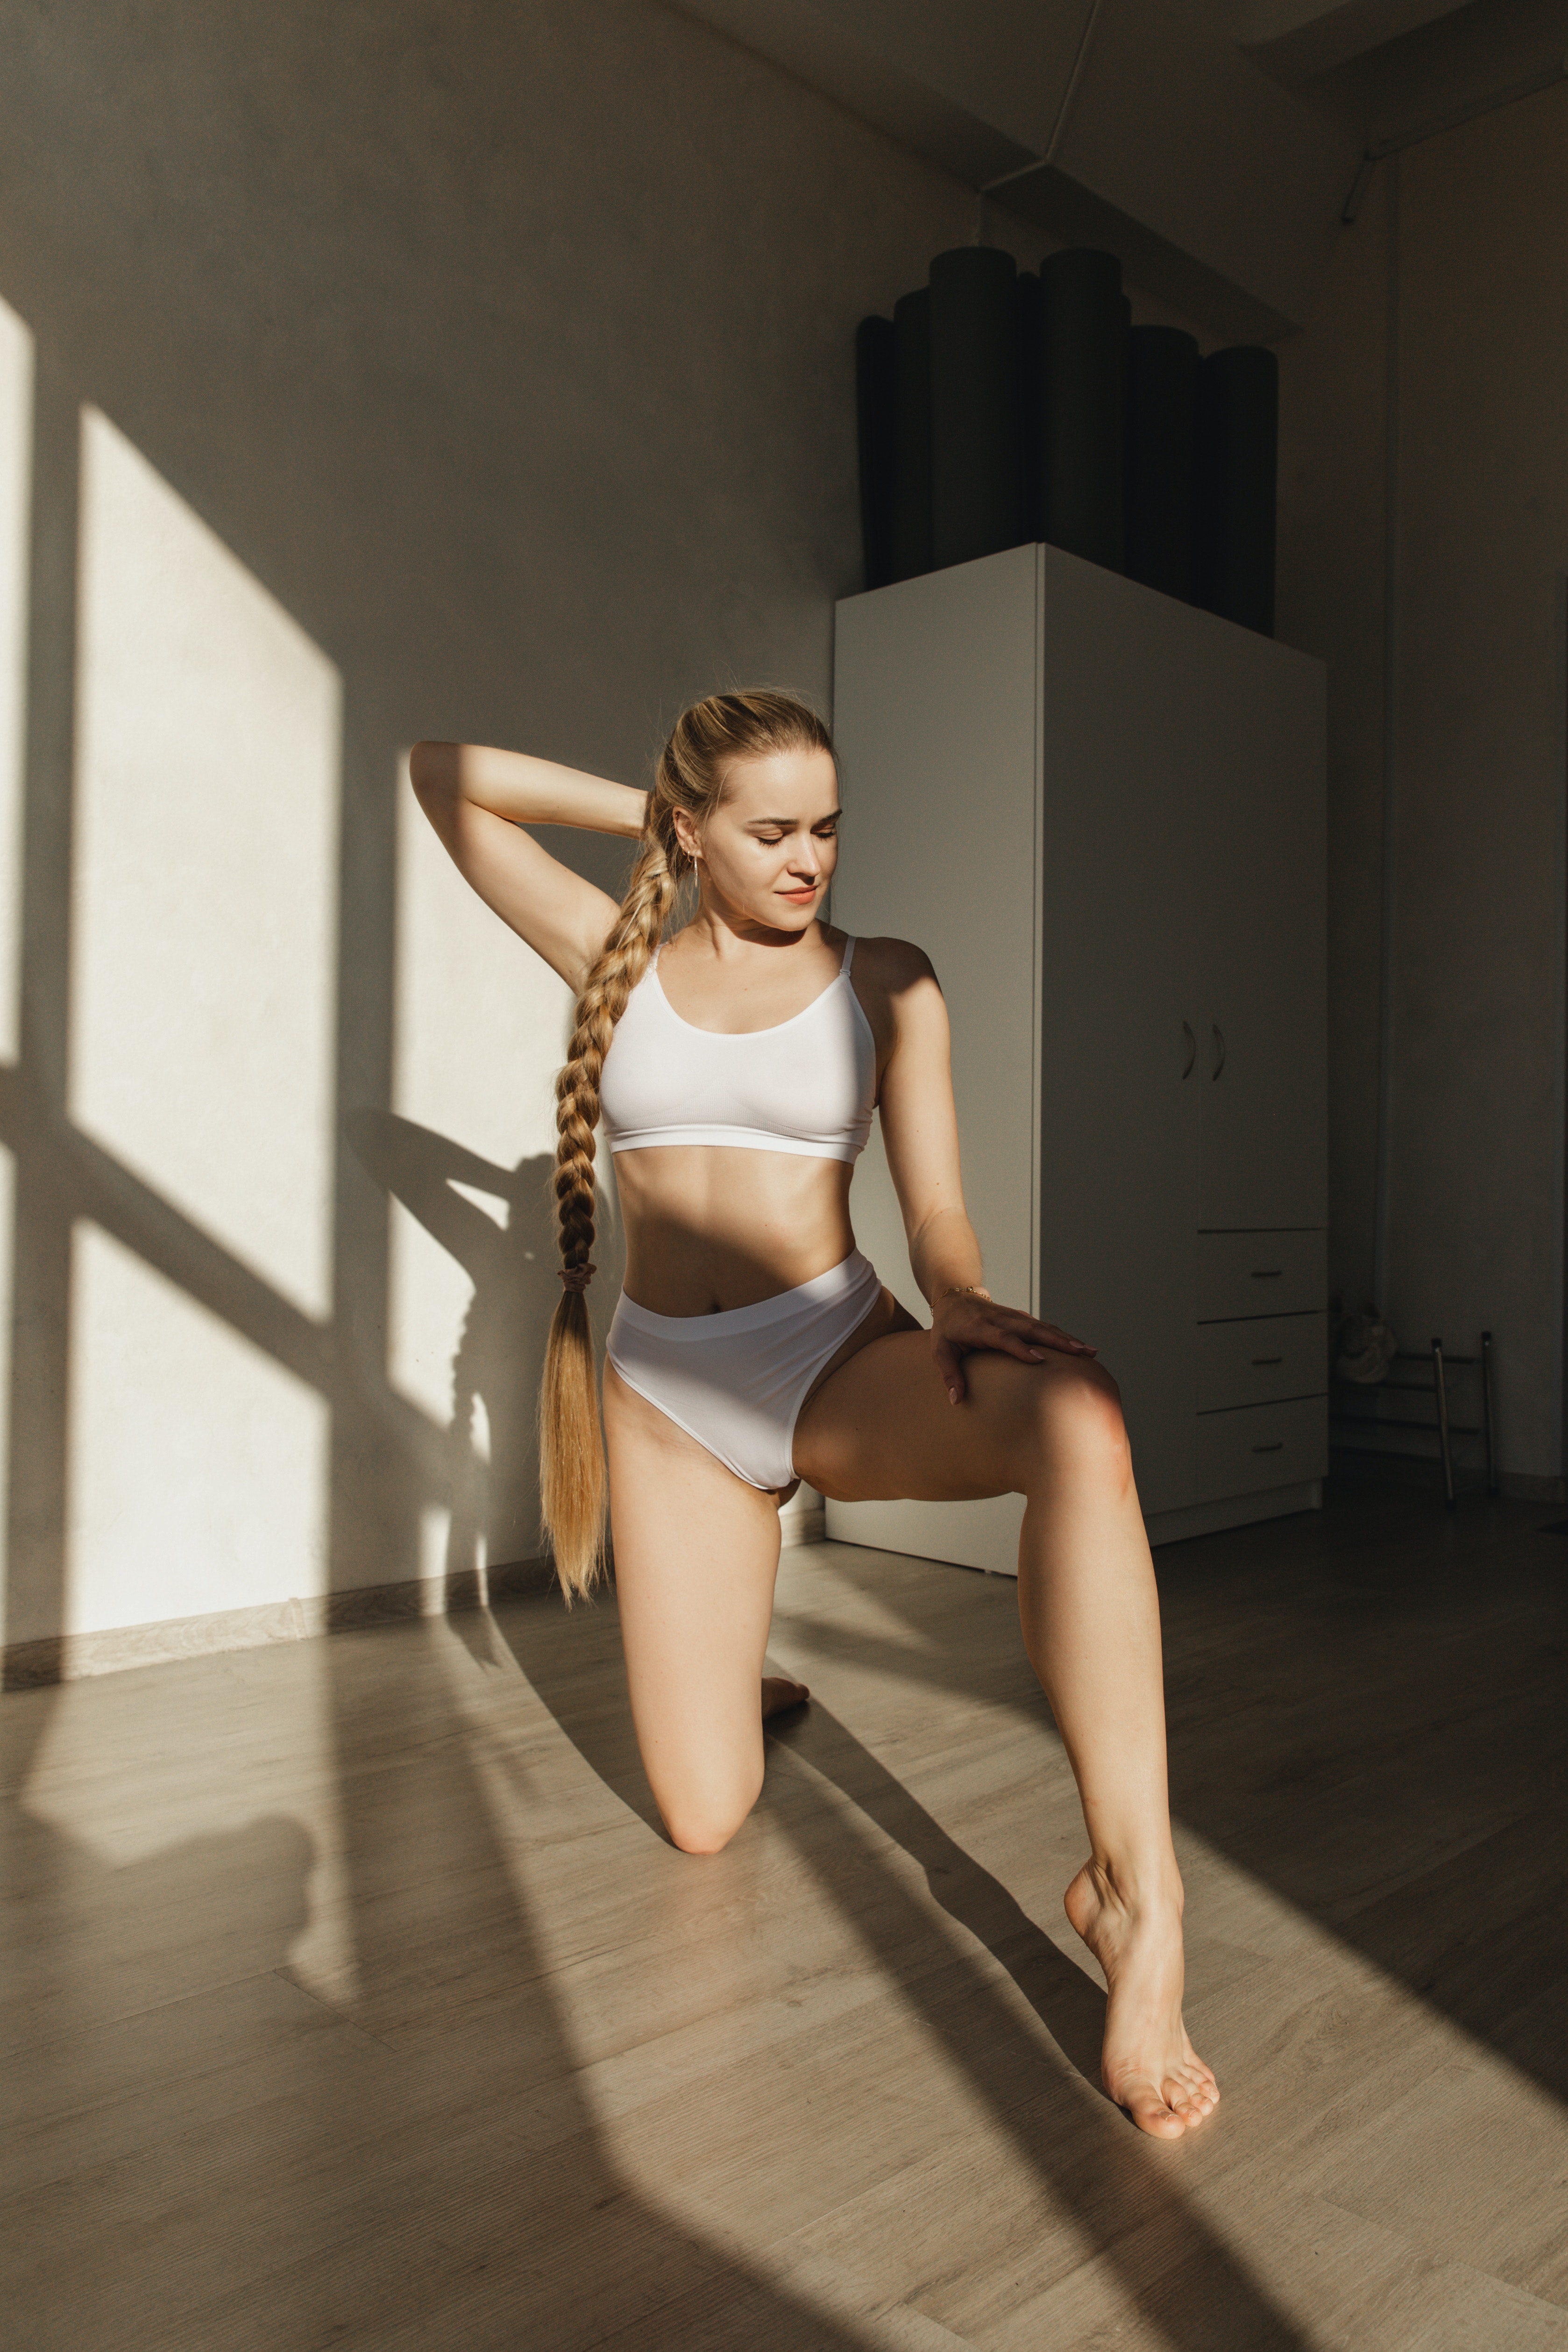
woman, brassiere, flash photography, waist, undergarment, swimwear, knee, thigh, lingerie top, underpants, lingerie, eyewear, wood, chest, art model, fetish model, trunk, abdomen, black hair, fashion design, fashion model, sportswear, navel, human leg, long hair, flooring, bikini, blond, event, foot, performing arts, barefoot, gravure idol, sitting, physical fitness, fun, sandal, room, costume, cg artwork, photo shoot, fashion show, agent provocateur, competition event, choreography